Uxbridge, Ontario

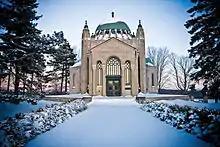
Thomas Foster Memorial

In 2009 Uxbridge Township received federal designation by Industry Canada as the "Trail Capital of Canada", resulting from the over 220 kilometres of managed trails on over of protected greenspace within its borders. Uxbridge trails run through and alongside historic villages, mixed forests, meadows, ponds, streams, and wetlands. A number of major trail systems run through the Township, including the Oak Ridges Trail and the Trans-Canada Trail.